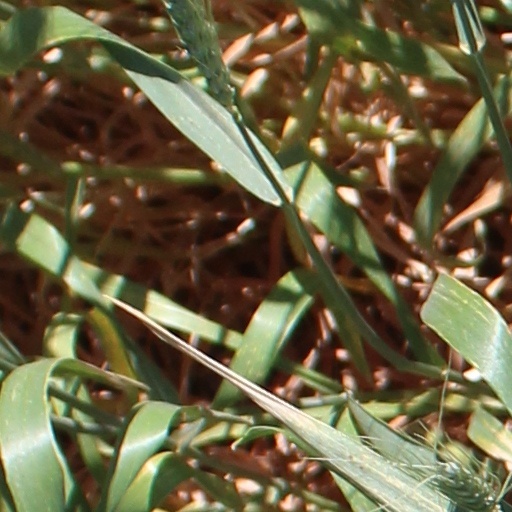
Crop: wheat